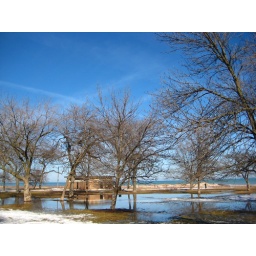
people were out at the beach in droves, enjoying the nice weather and walking dogs, dogs, dogs!